Silloth

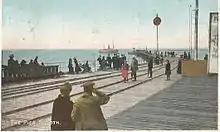
Silloth has long been a popular tourist destination.

In the 1960s two businesses that had outgrown their factory in Whitehaven re-located to Silloth airfield. They were Cumberland Curled Hair and Cheri Foam. They were one of the largest employers in the area until the late 1970s.